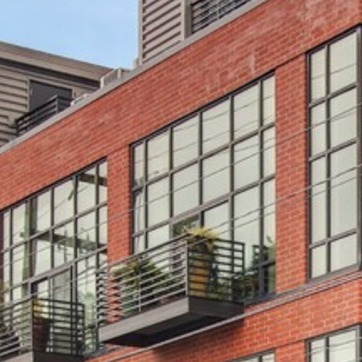
Material: glass